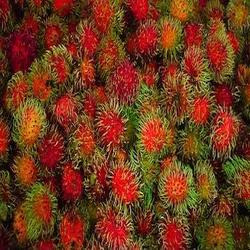
Label: Rambutan